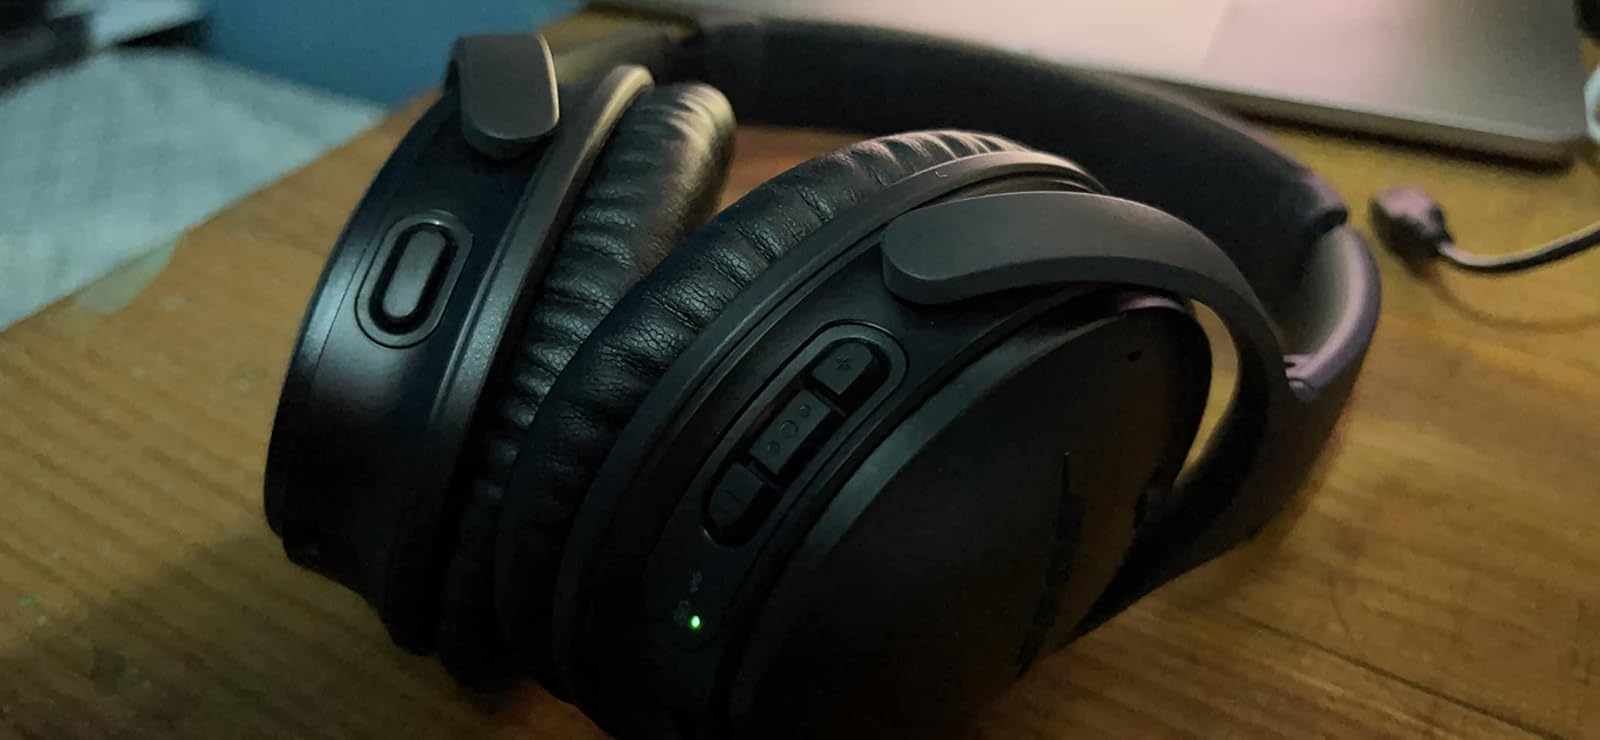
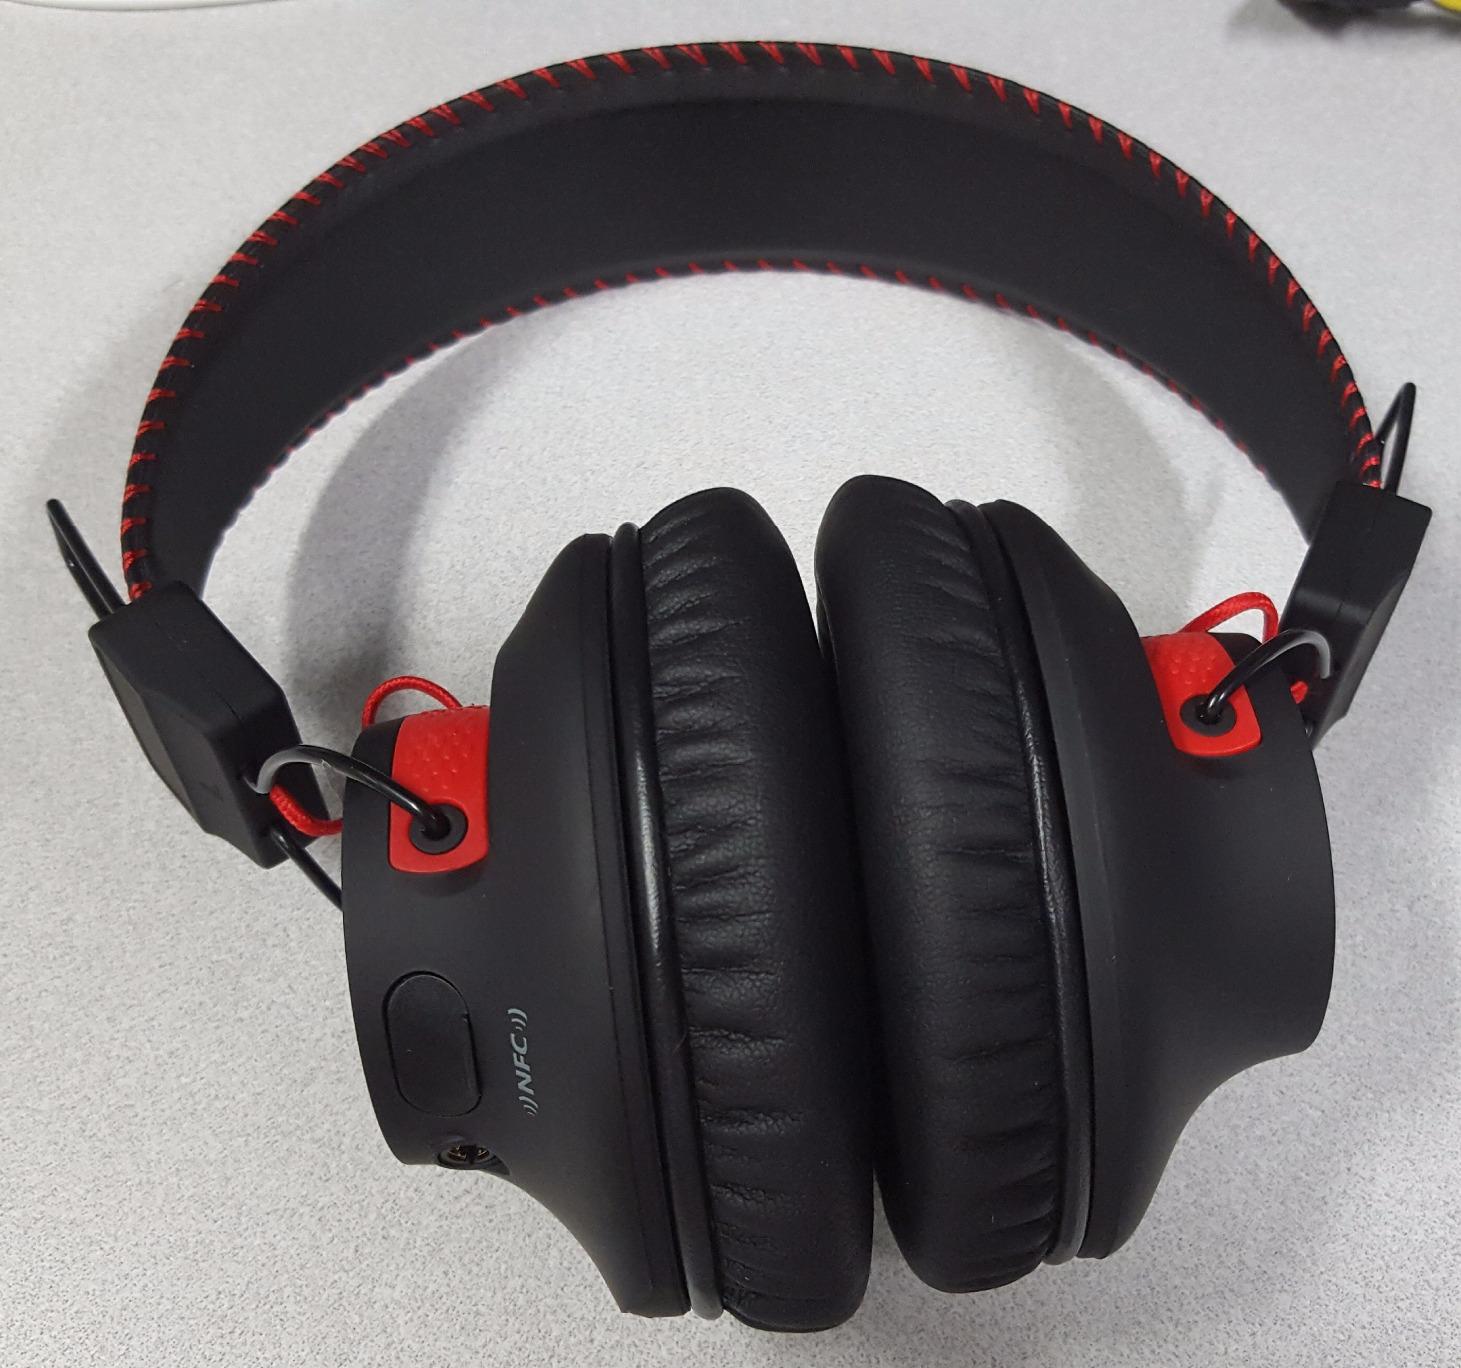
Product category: headphones
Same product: no